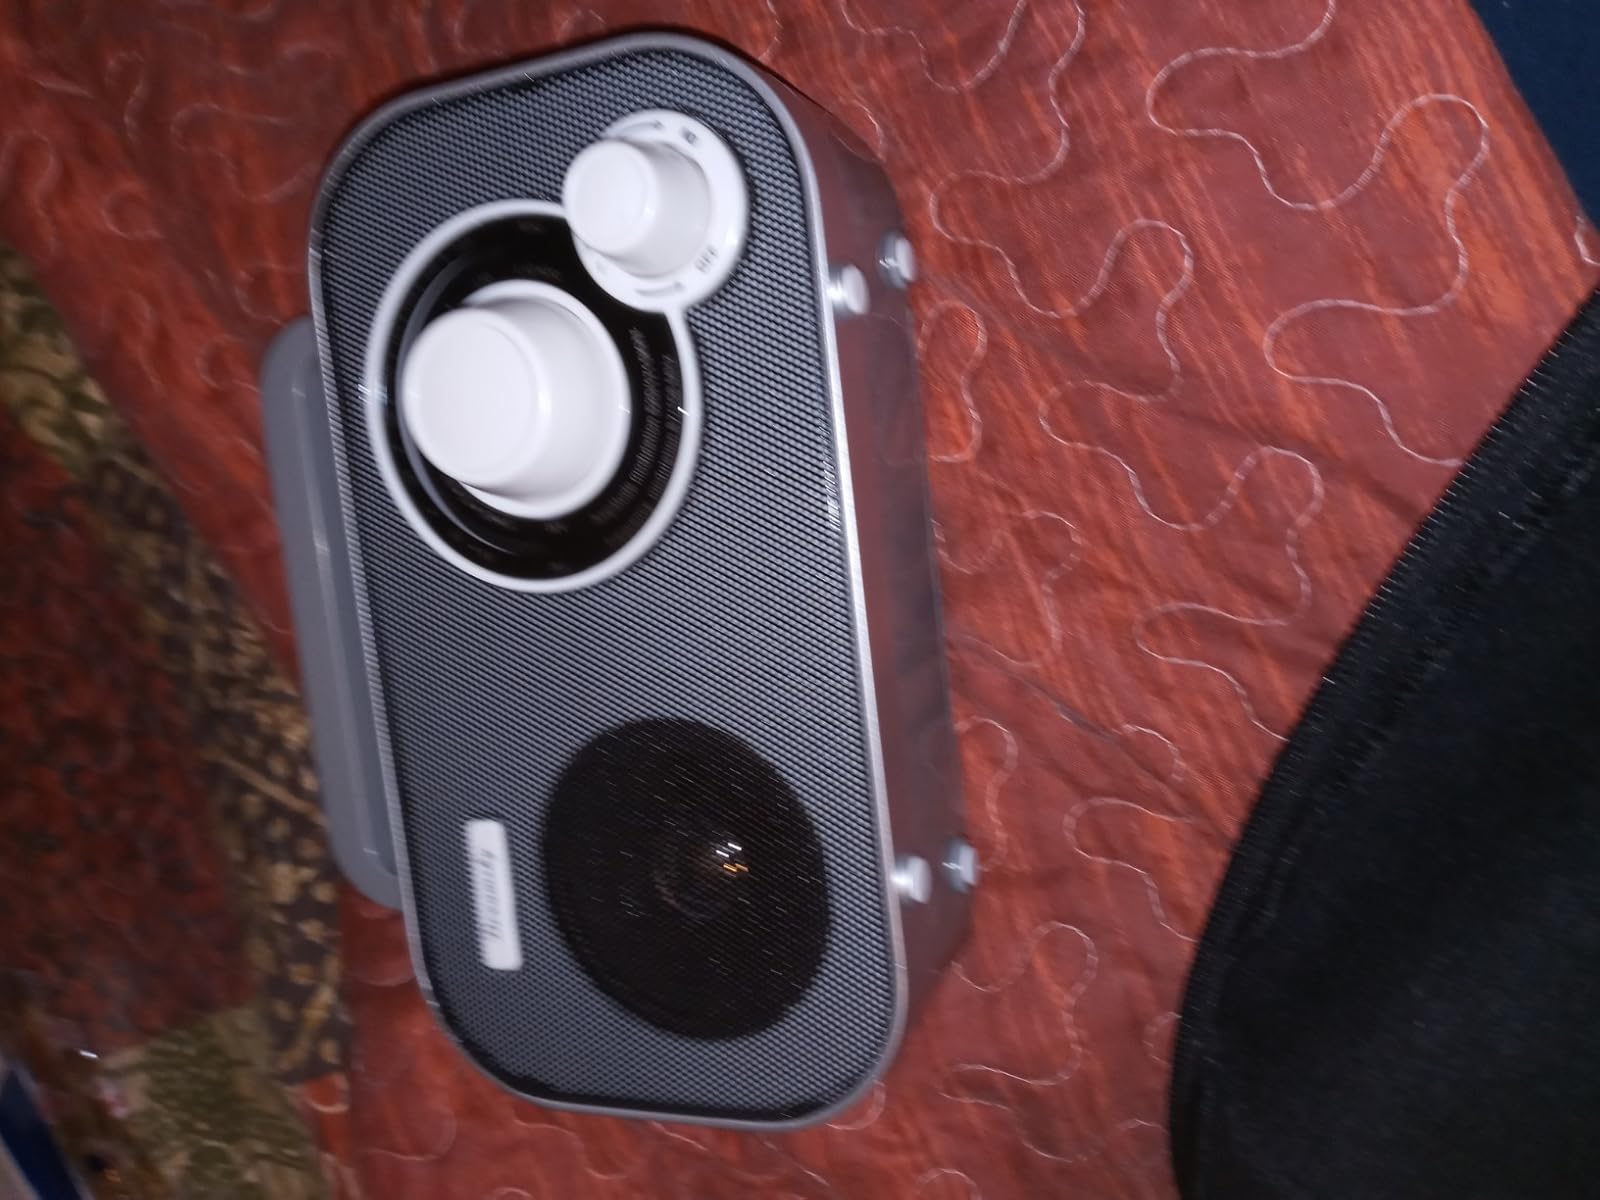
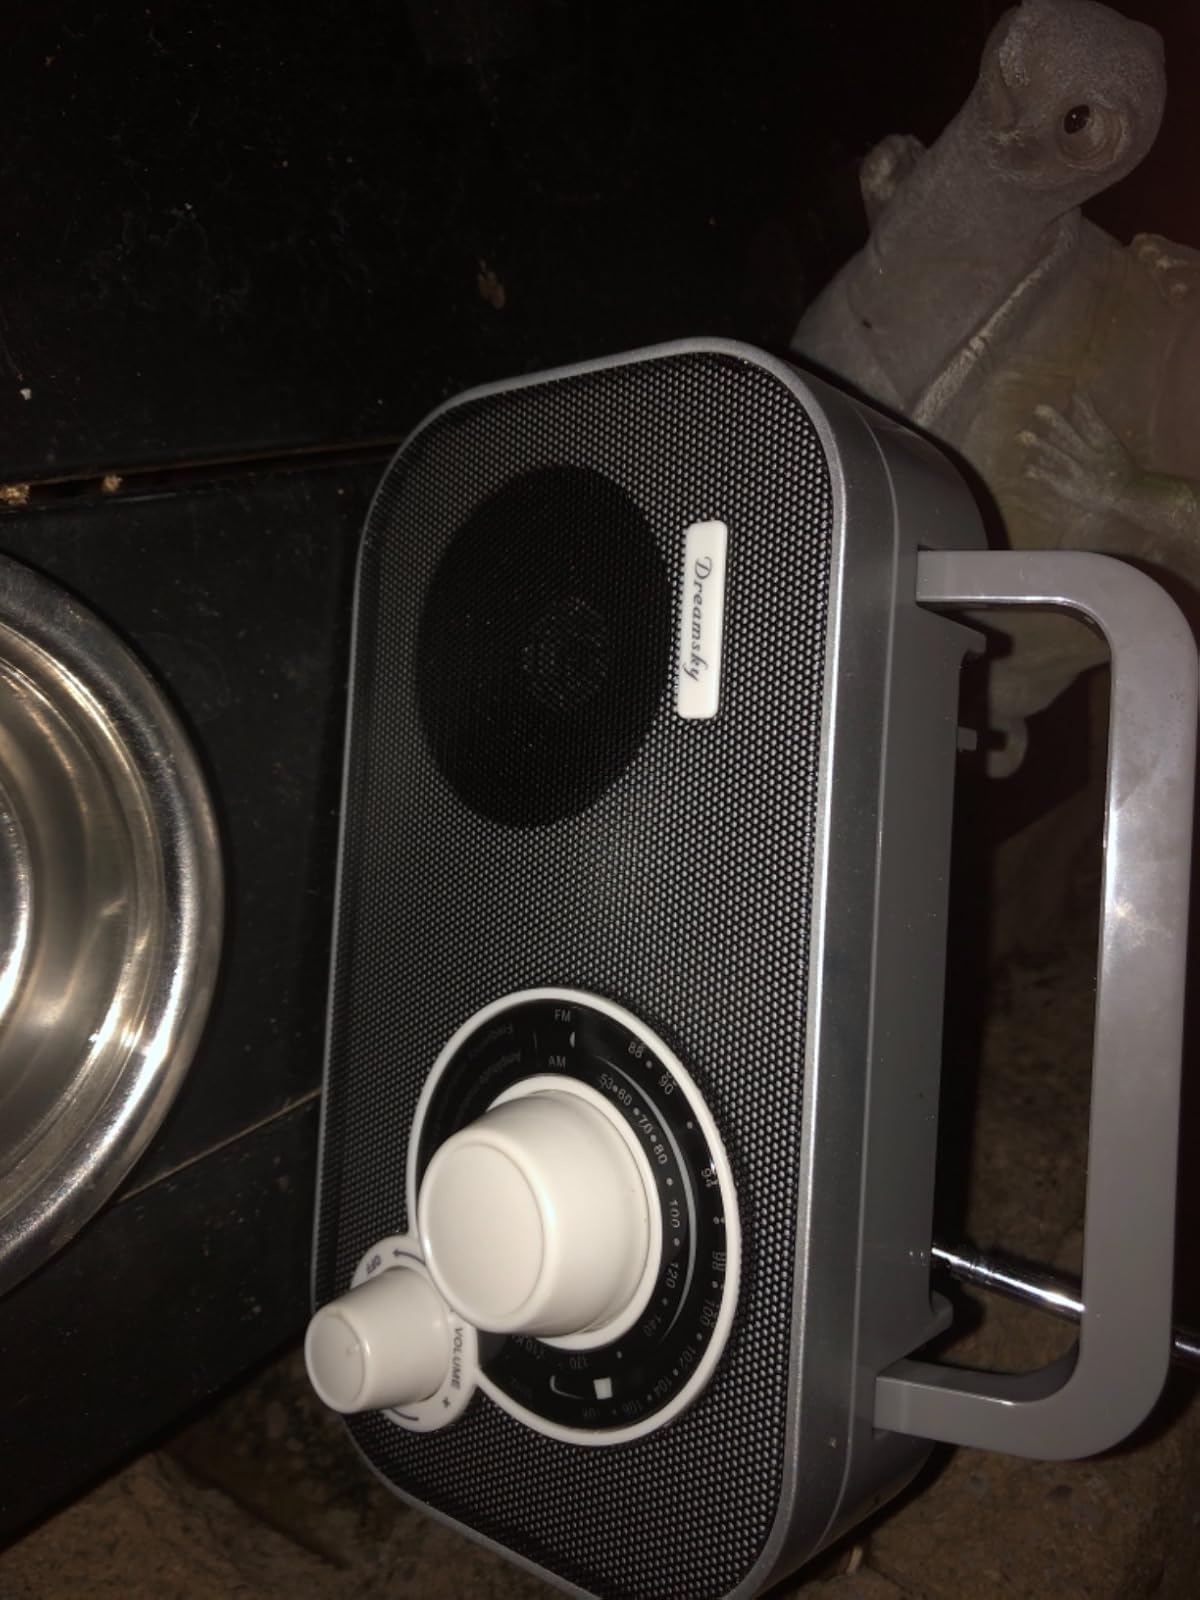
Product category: radio
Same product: yes